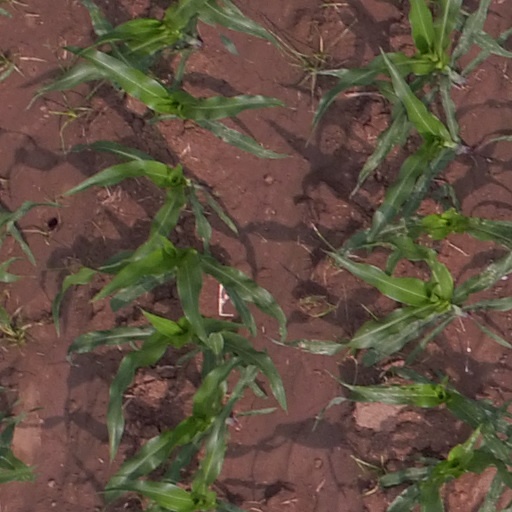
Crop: maize; corn